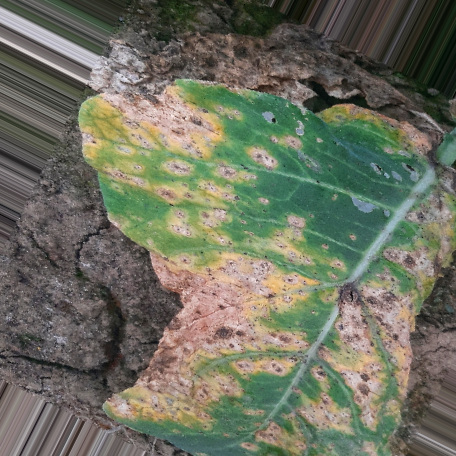
Label: Downy Mildew